Winnemucca Air Force Station

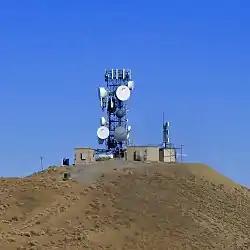
Former radio site

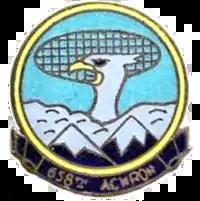
Emblem of the 658th Radar Squadron

Winnemucca Air Force Station (ADC ID: M-127, NORAD ID: Z-127) is a closed United States Air Force General Surveillance Radar station. It is located north-northwest of Winnemucca, Nevada. It was closed in 1968.